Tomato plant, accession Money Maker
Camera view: horizontal (90 deg, fisheye); turntable rotation: 60 degrees
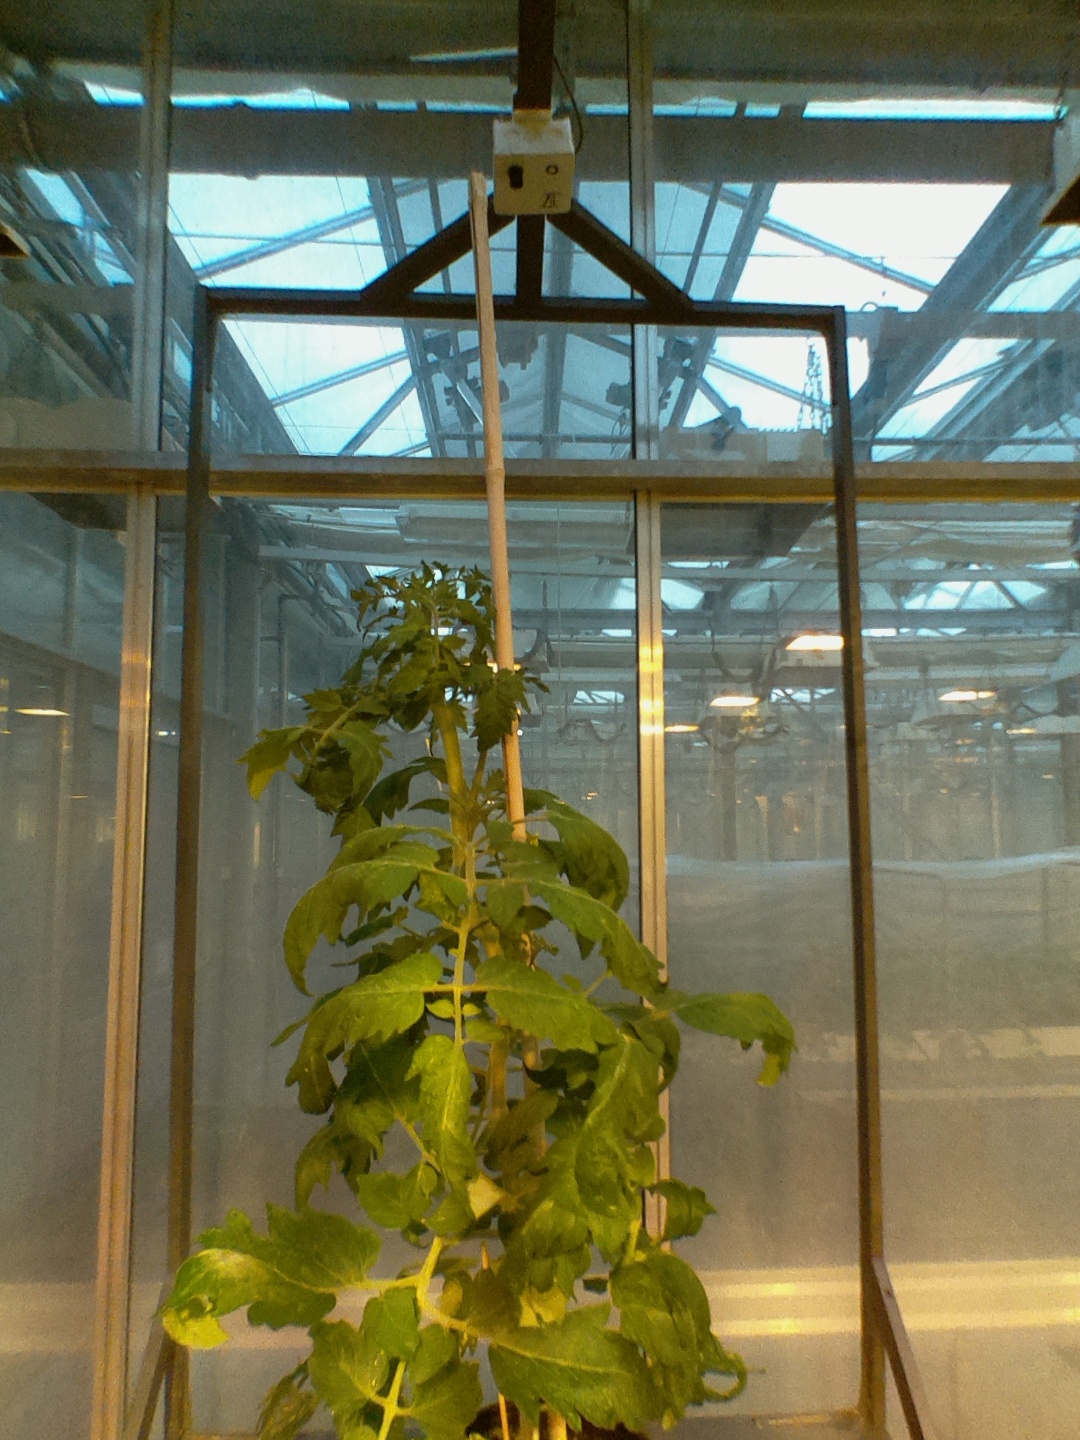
BBCH growth stage 69: End of flowering, 90%-100% of flowers open, more petals falling